Sigfrid Karg-Elert

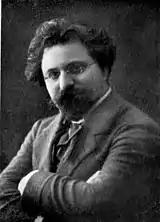
Karg-Elert, ca. 1913

Sigfrid Theodor Karg-Elert (né Karg; 21 November 18779 April 1933) was a German composer and organist who wrote prolifically for pipe and reed organs.